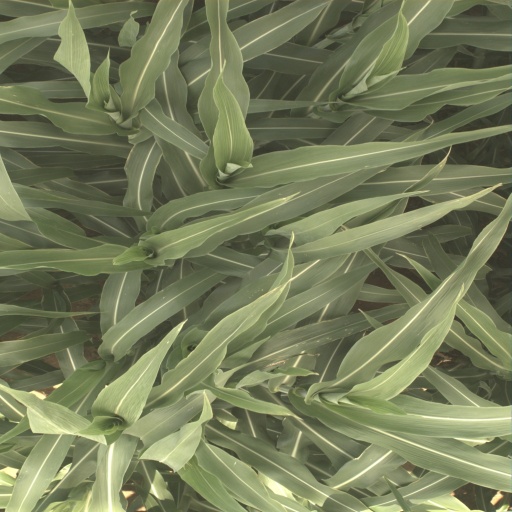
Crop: sorghum